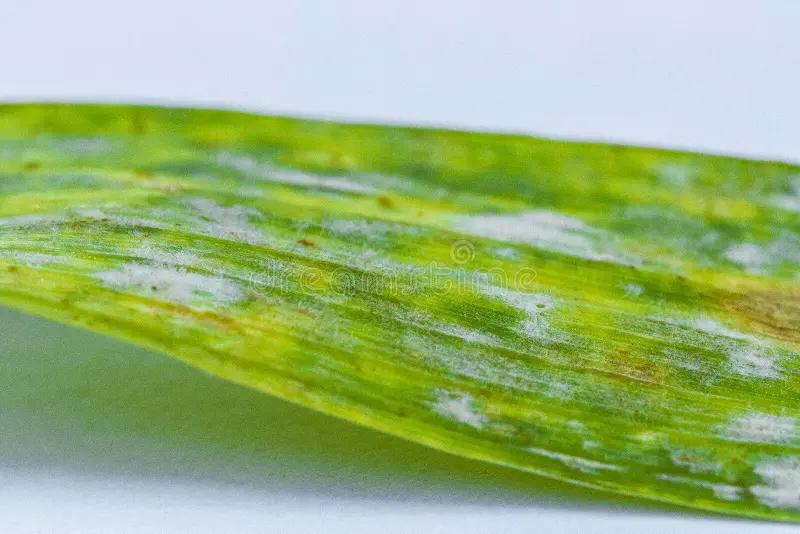
Plant: Wheat
Disease: wheat powdery mildew